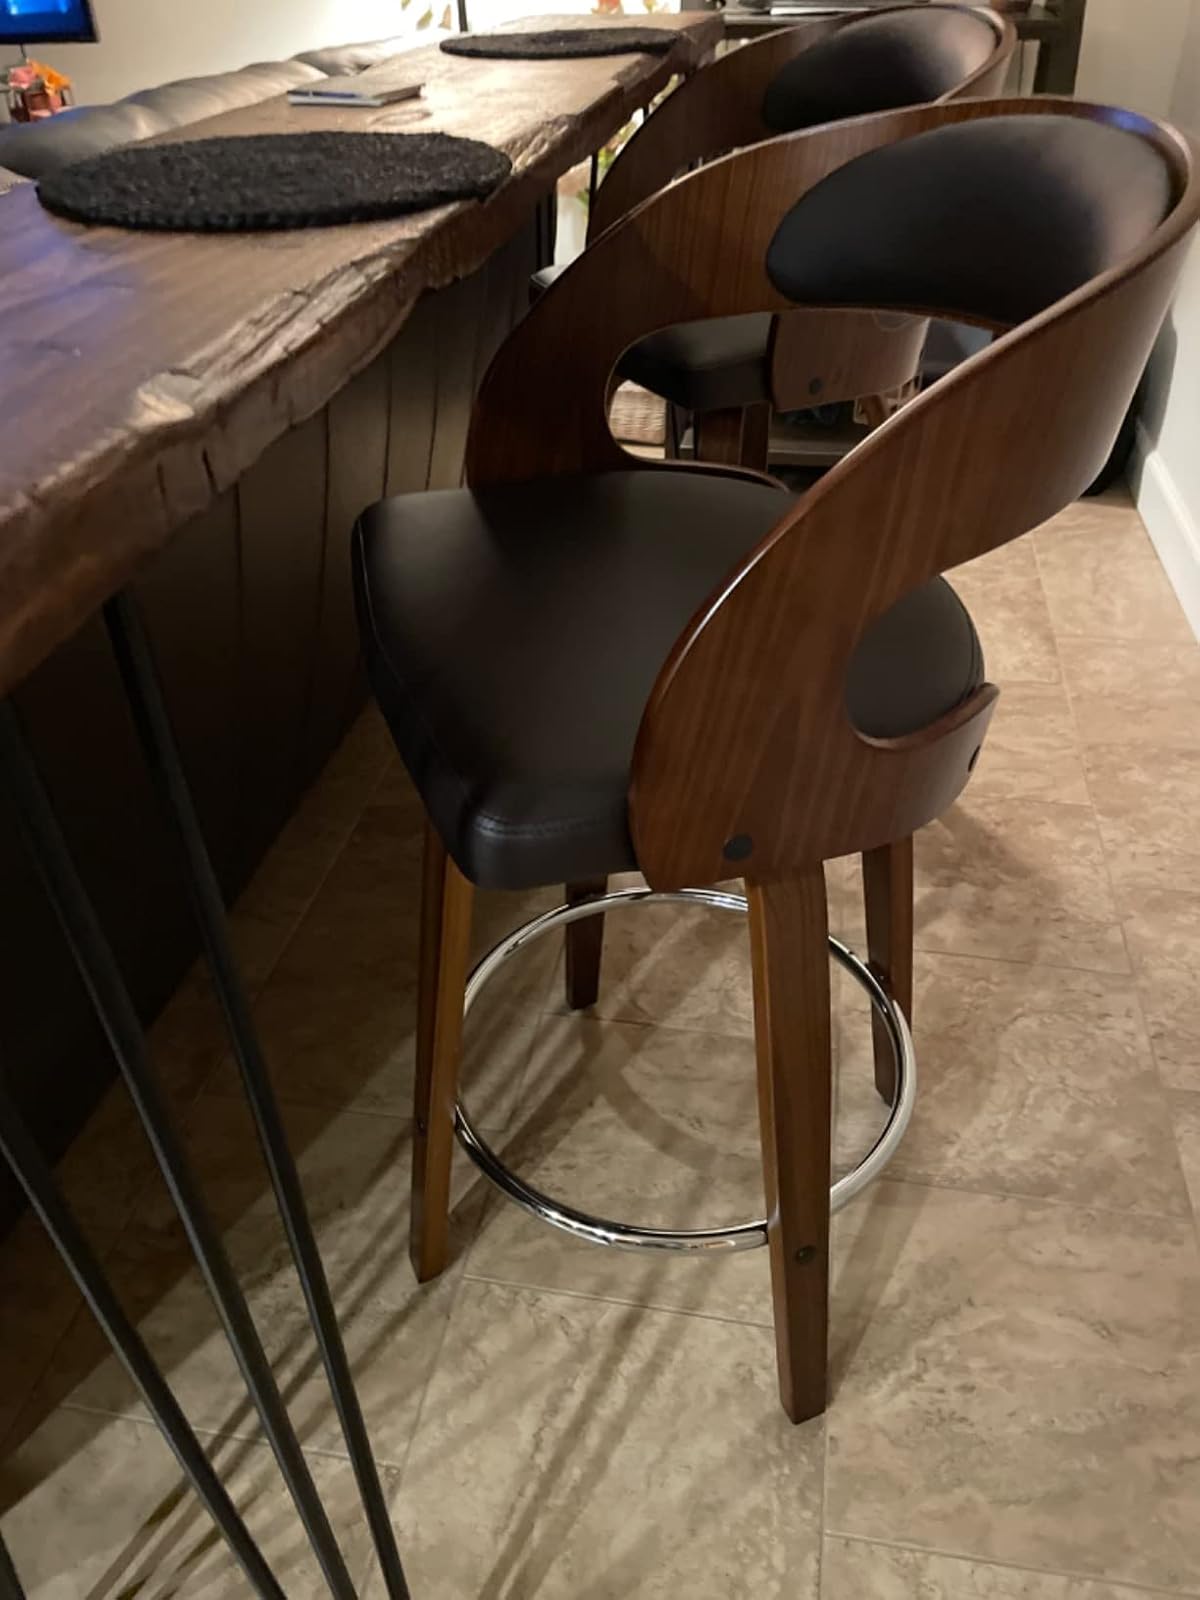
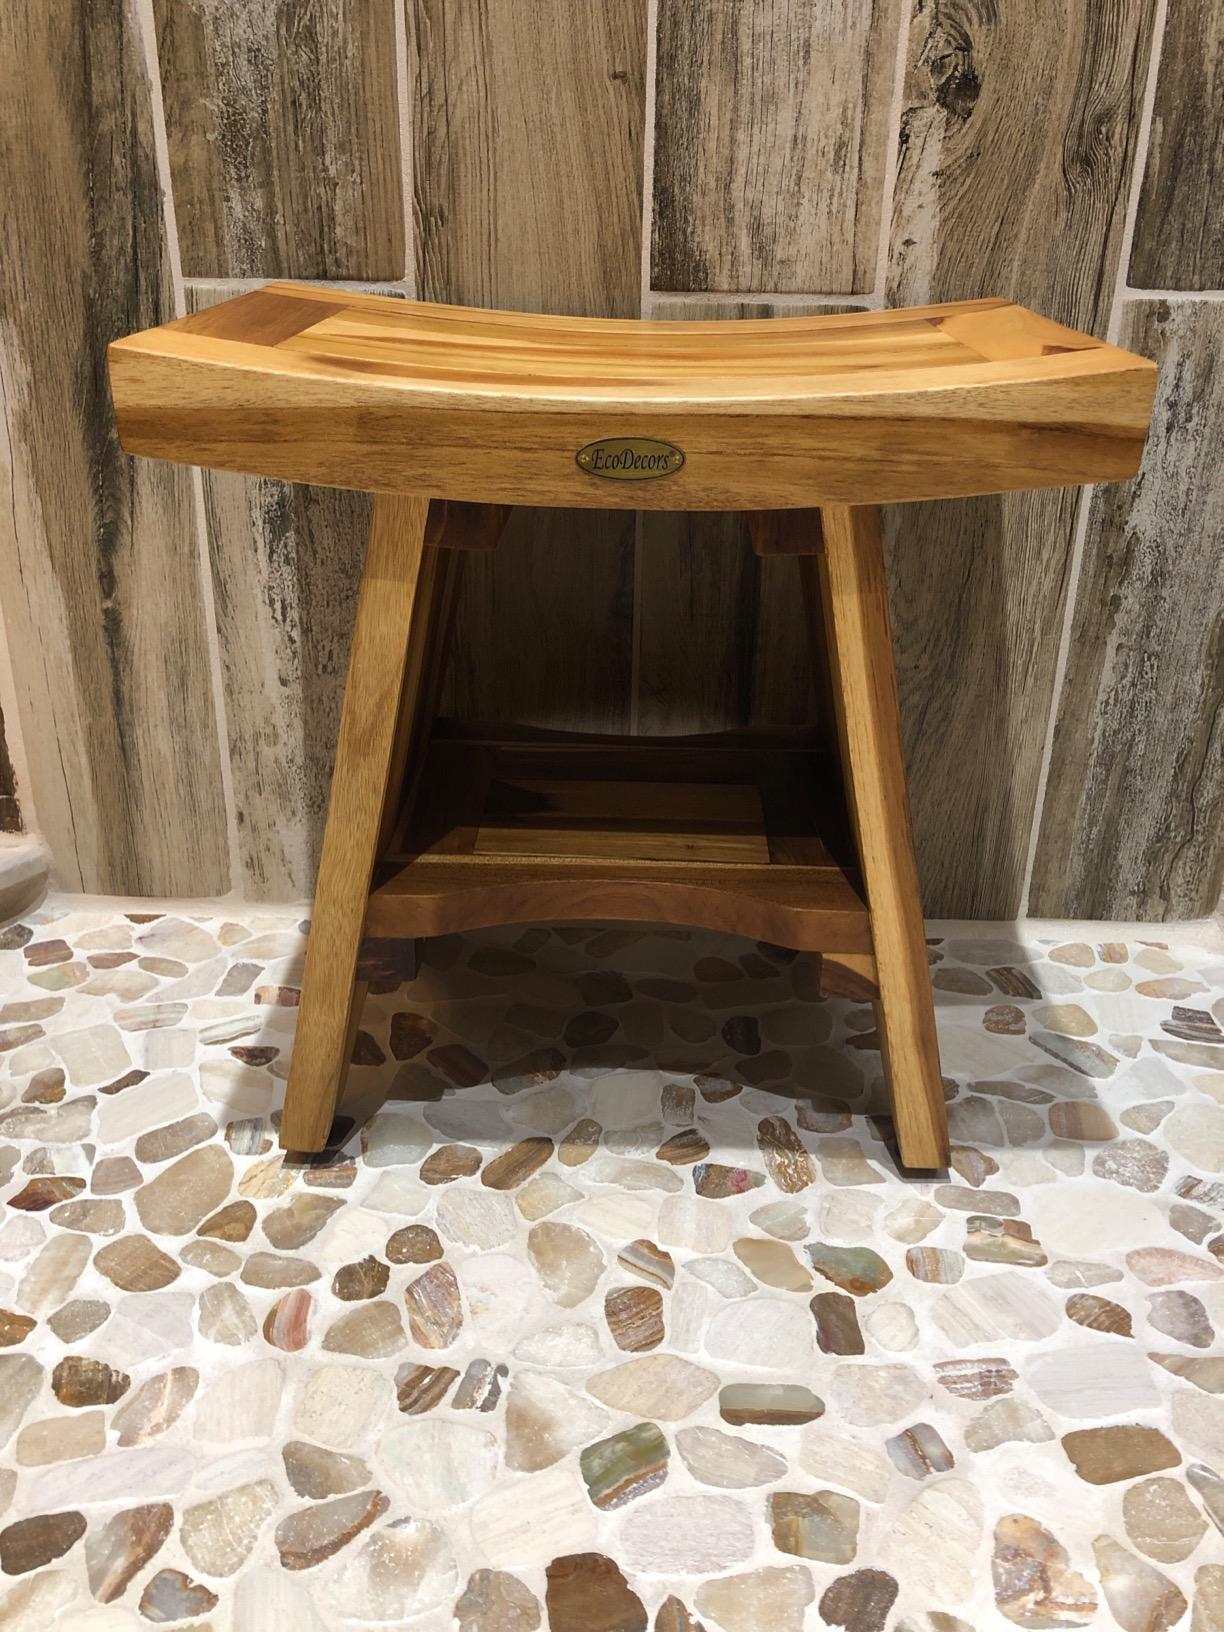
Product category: stool
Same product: no